Jabbi Shareef

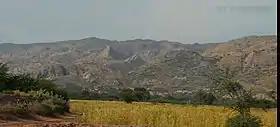
Jabbi village in Khushab

Jabbi Shareef, is one of the 51 Union Councils (administrative subdivisions) of Khushab District in the Punjab Province of Pakistan. It is located 12 km north of Mitha Tiwana sailway station at the main Sargodha-Mianwali Road. It is the oldest town of the district. It belongs to Daman-e-Muhar region of which it is the largest town. It has Jurwaal, Gulyal, Gajial, Trahar Awan,Phirwaal, Hasnaal,(Gaji Khanal Awan) as its major castes. Sayd (Gilani and Hamdani) are also settled here. The population of Jabbi Shareef is about 40,503 and is divided into three settlements: